Pals of the Silver Sage

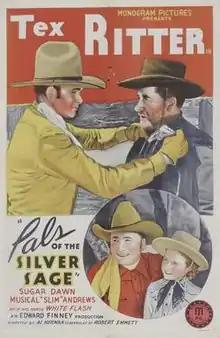
Theatrical release poster

Pals of the Silver Sage is a 1940 American Western film directed by Albert Herman and written by Robert Emmett Tansey. The film stars Tex Ritter, Sugar Dawn, Slim Andrews, Clarene Curtis, Glenn Strange and Carleton Young. The film was released on April 22, 1940, by Monogram Pictures.